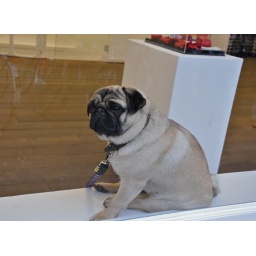
that doggy in the window